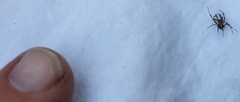
Species: Lactrodectus_hesperus